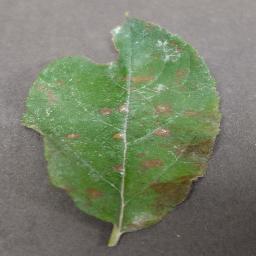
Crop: apple
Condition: cedar_rust